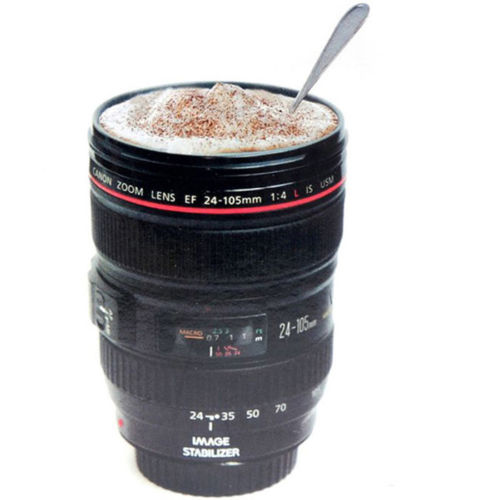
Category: mug